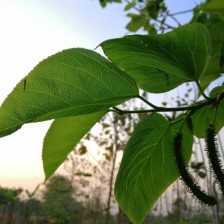
Variety: TaiwanMeacho